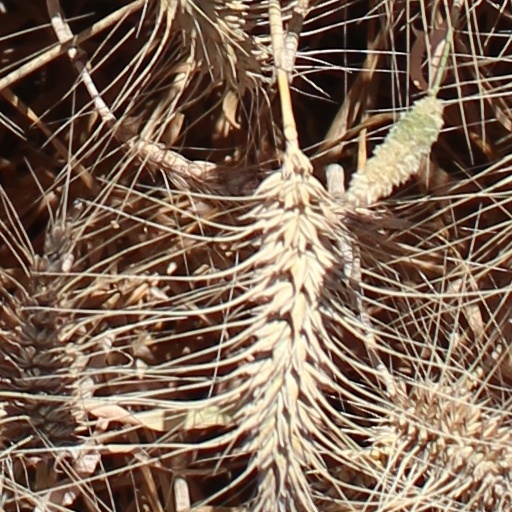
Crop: wheat